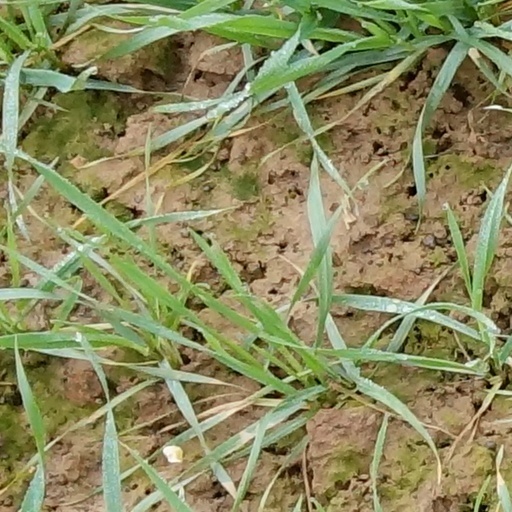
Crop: wheat